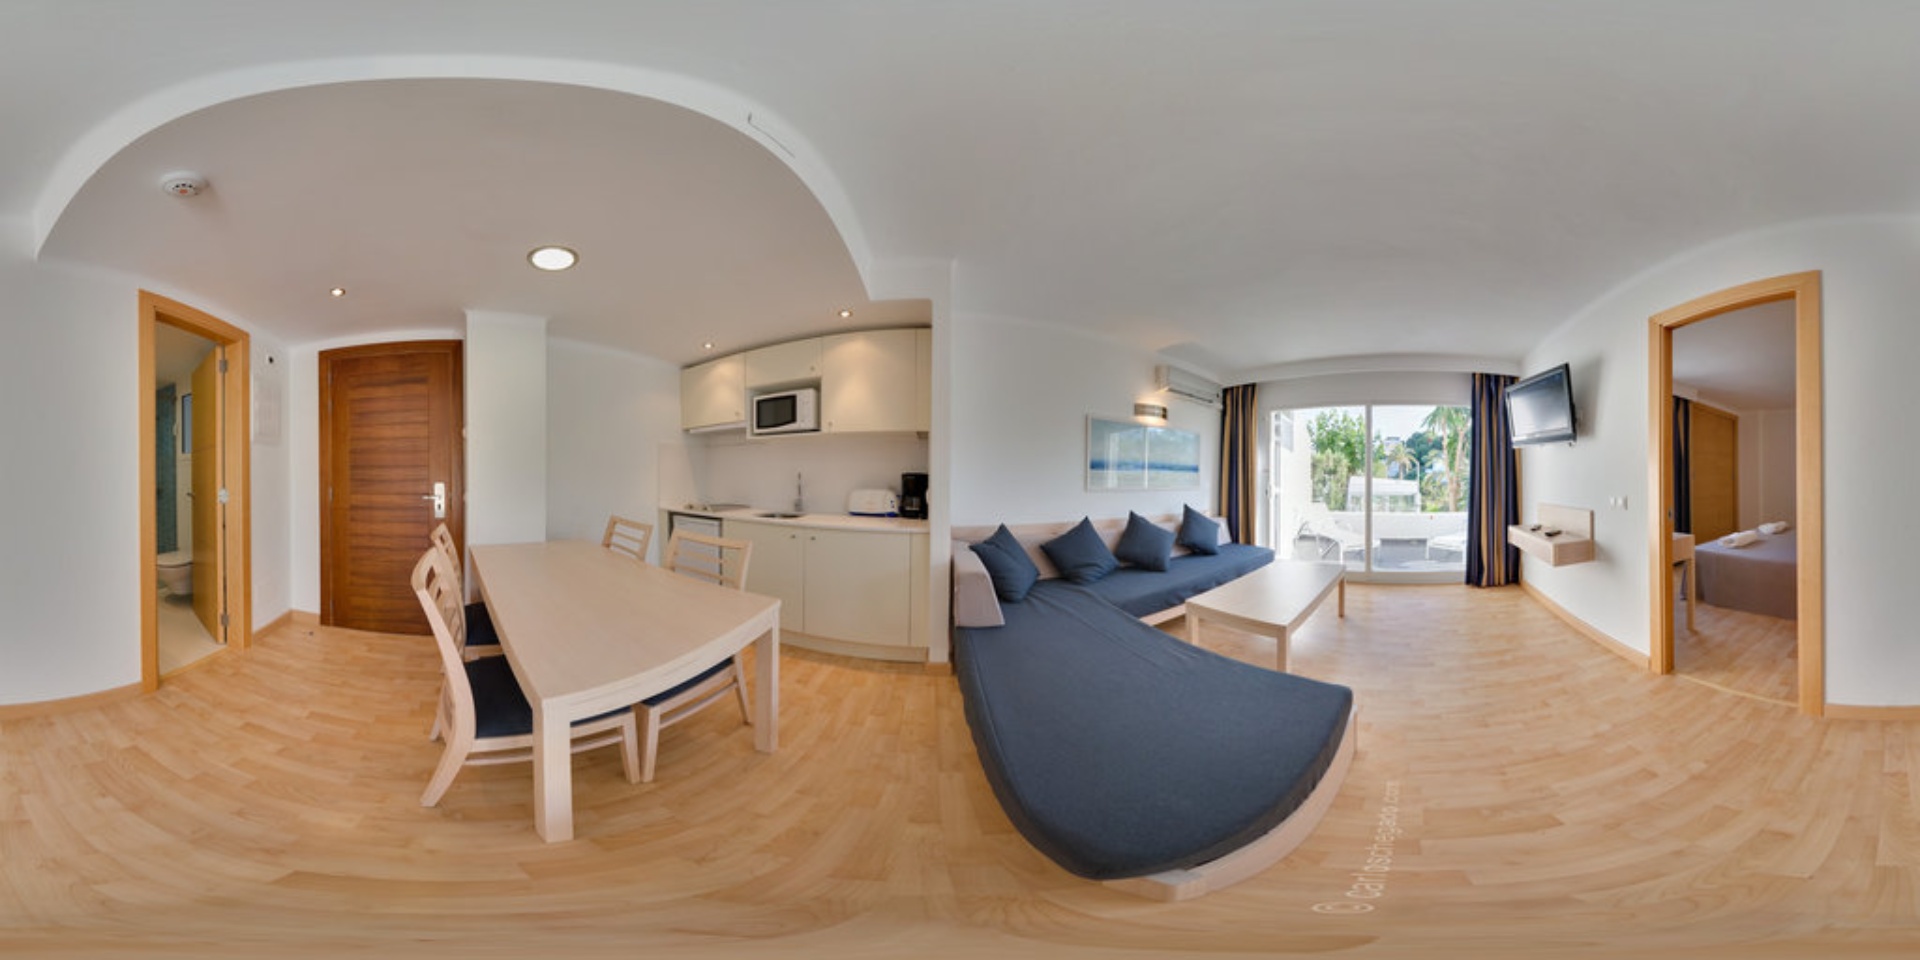
Referred object: the microwave above the counter

Referred object: turn right to find the large dark-blue sofa

Referred object: the dining chair opposite the sofa